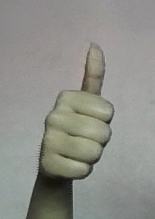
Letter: aleff